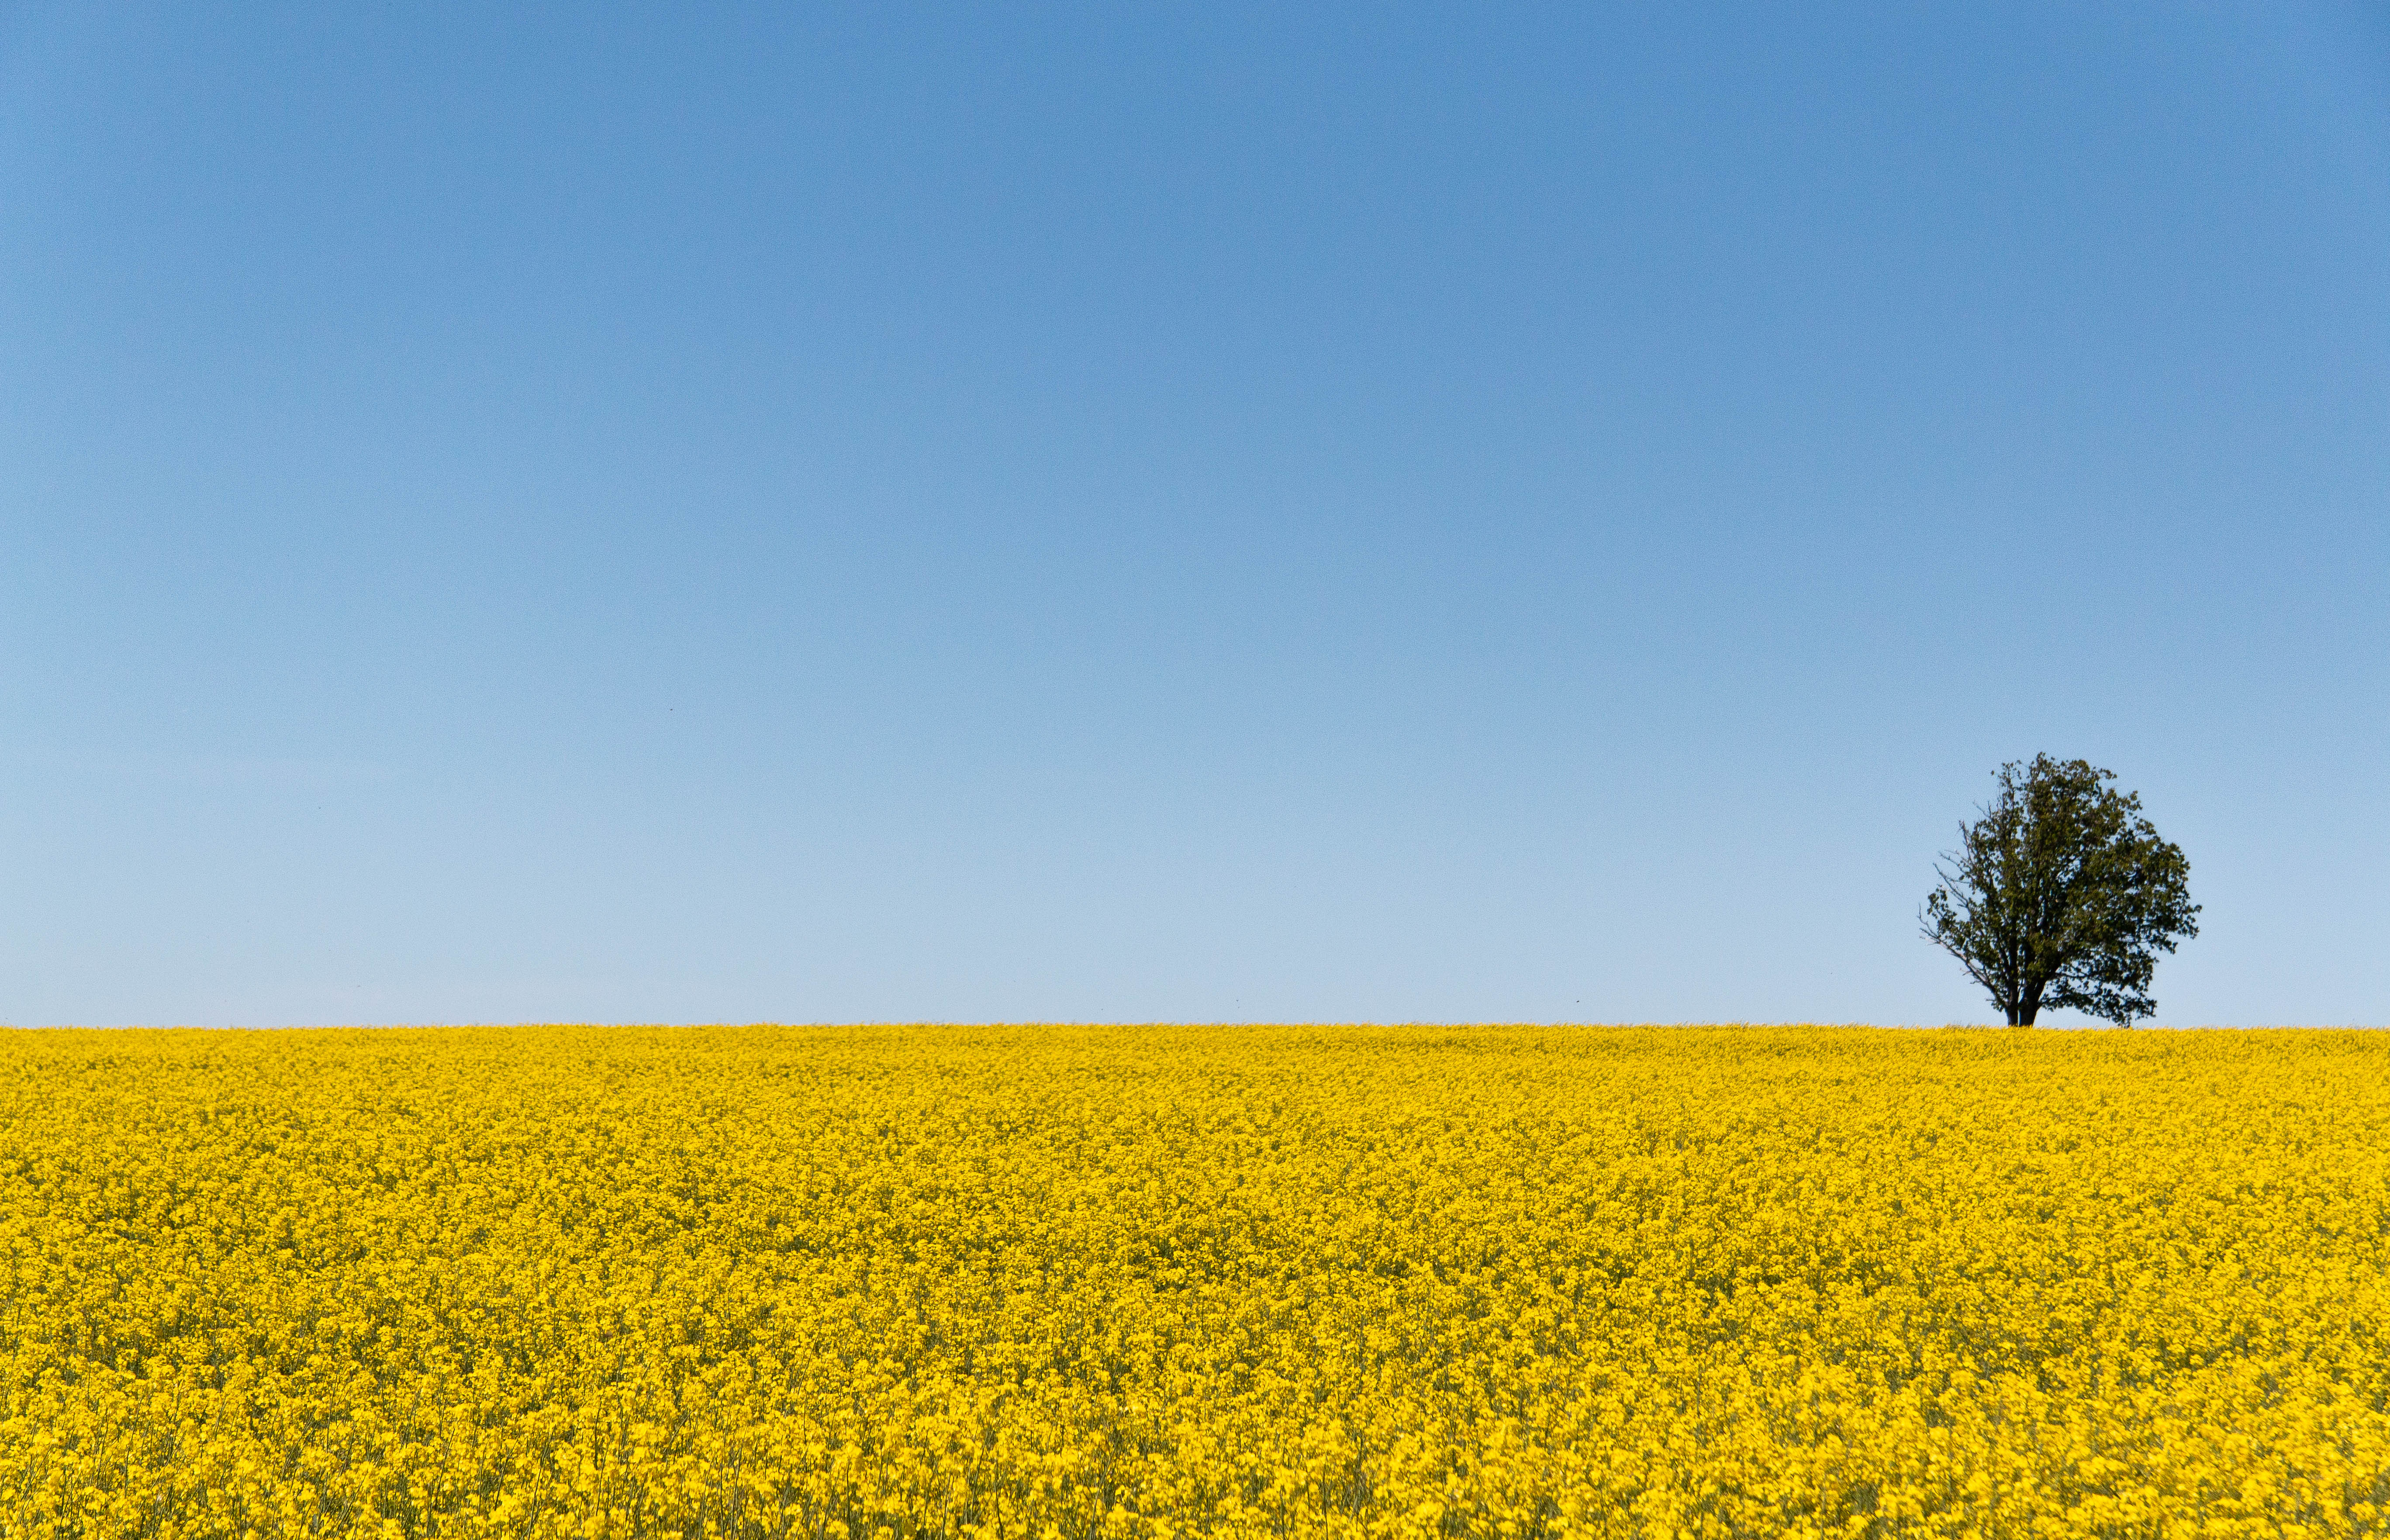
lonely, tree, orphan, rapeseed, field, canola, yellow, mustard, mustard plant, plant, brassica rapa, sky, natural landscape, natural environment, meadow, prairie, crop, agriculture, grassland, flower, mustard and cabbage family, flowering plant, plain, spring, vegetable, brassica, cash crop, landscape, food, wildflower